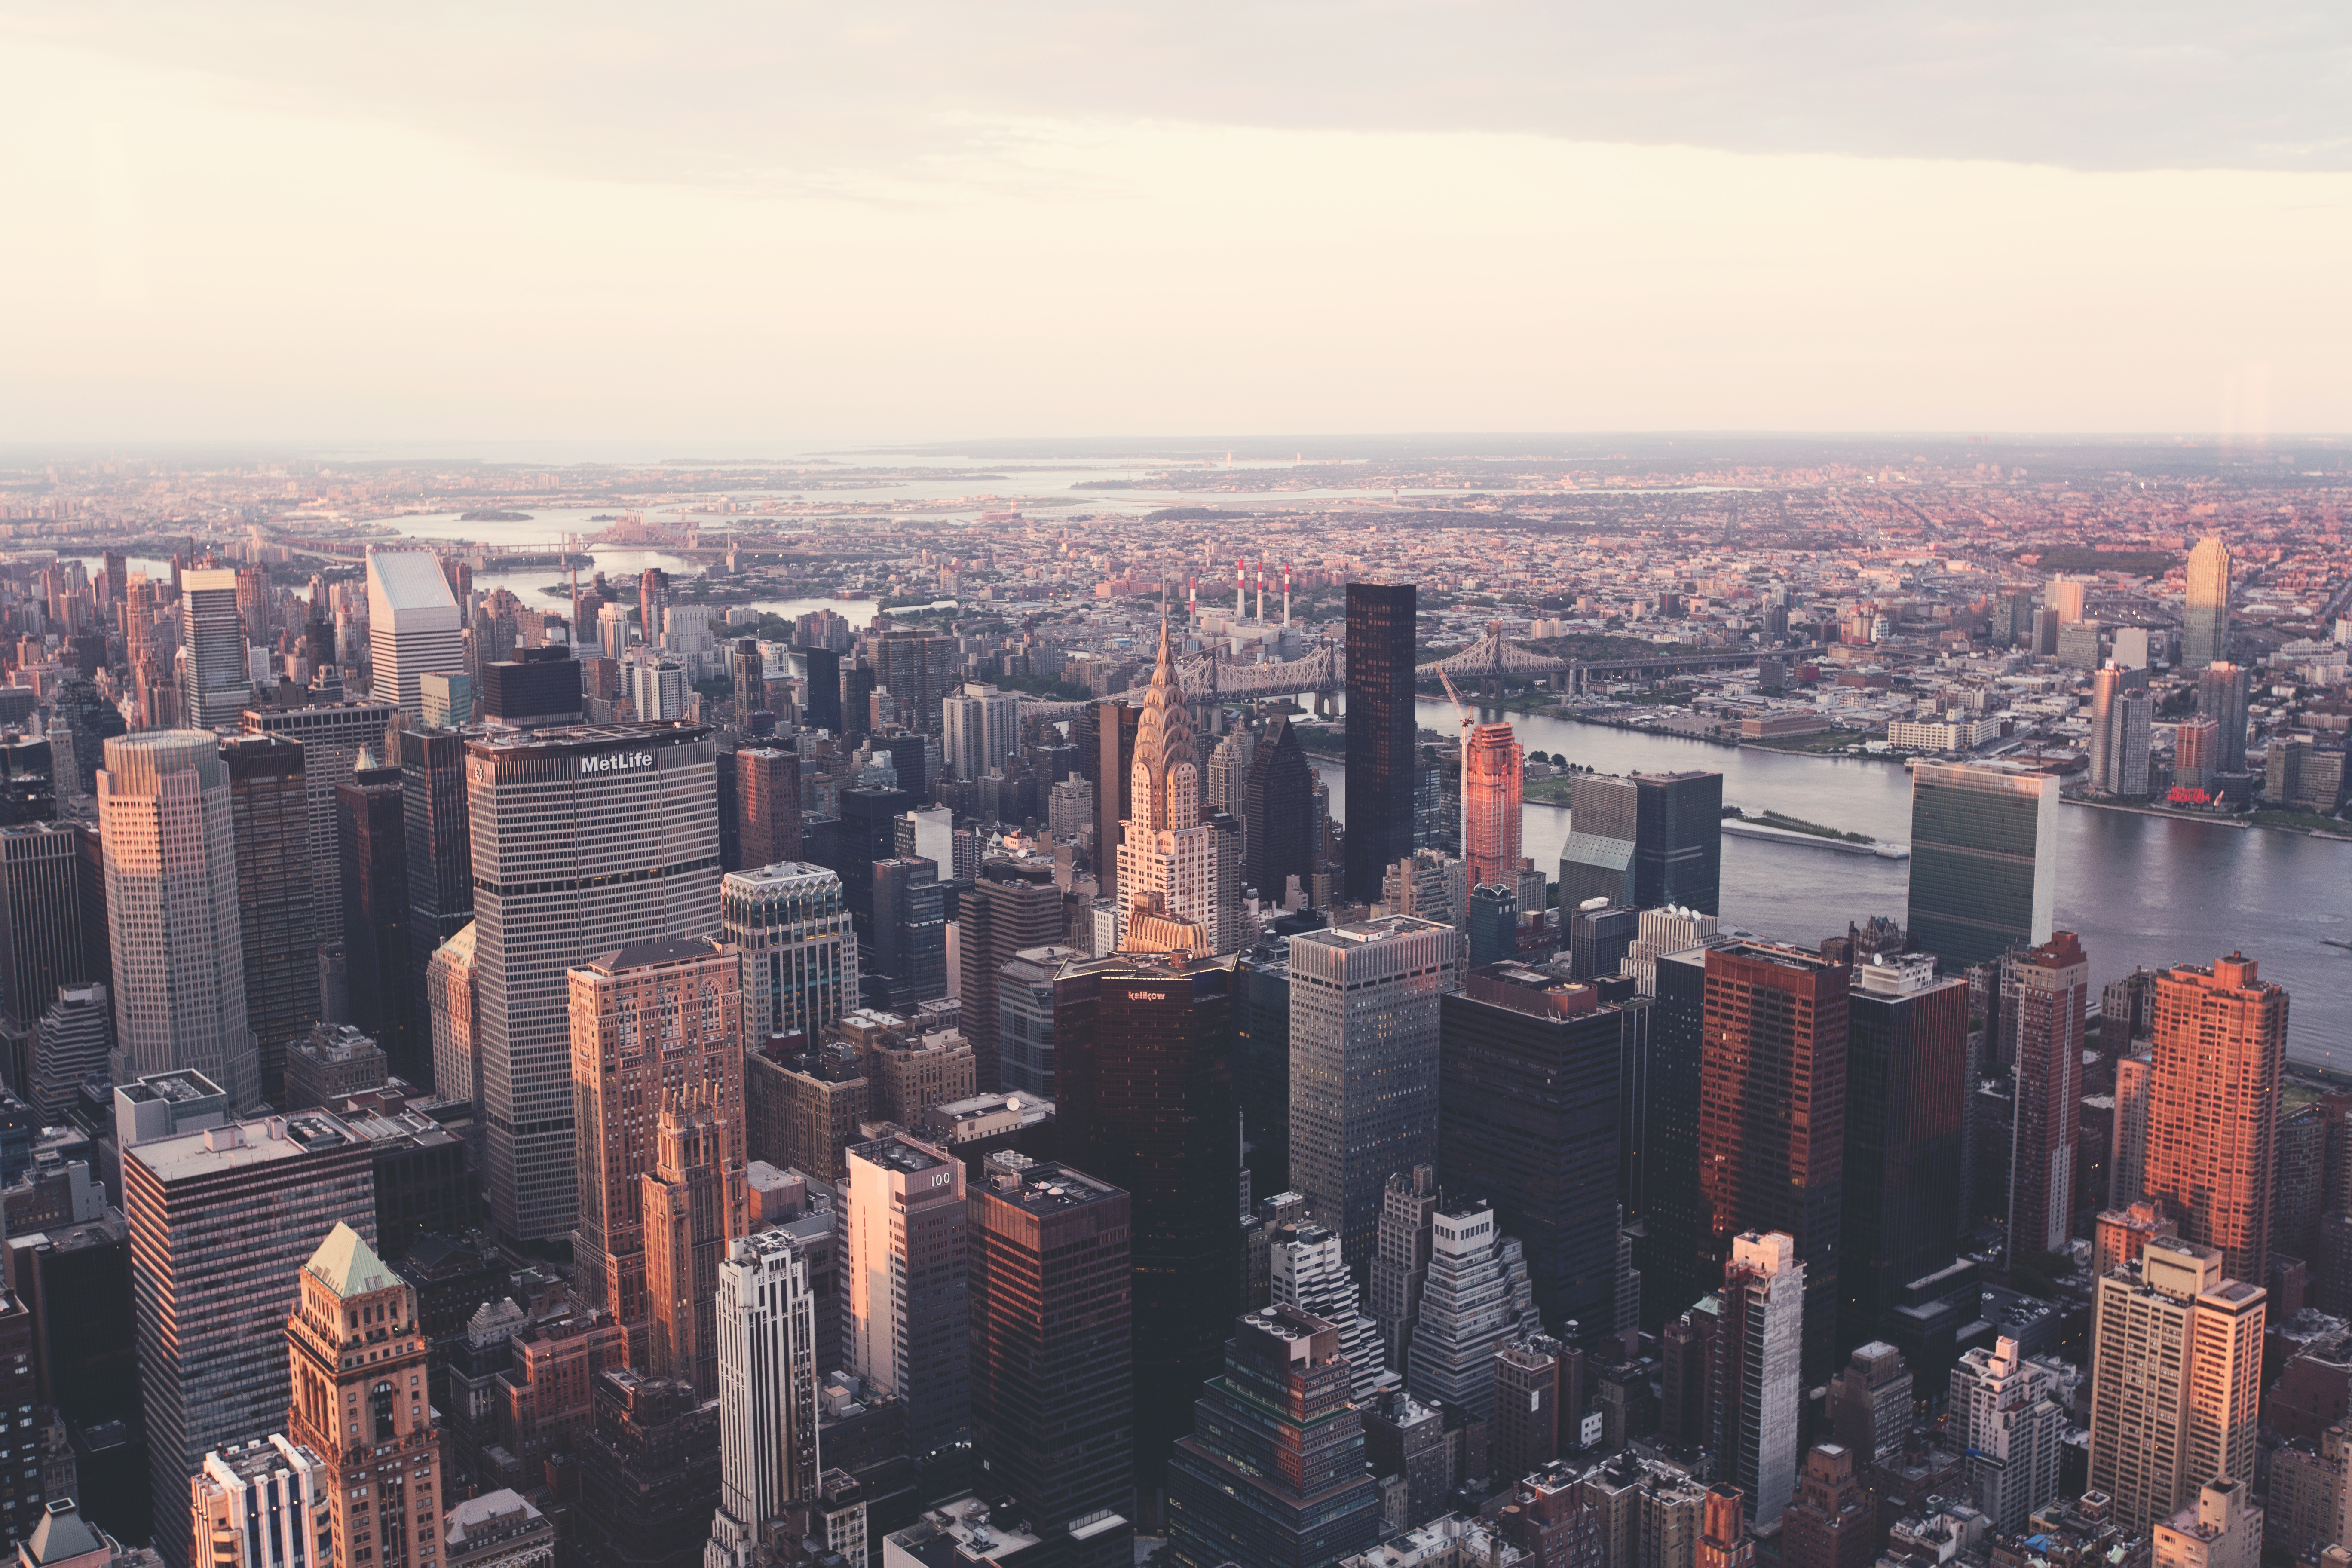
horizon, skyline, photography, view, city, skyscraper, urban, cityscape, panorama, downtown, dusk, evening, tower, aerial, tower block, dense, skyscrapers, top, metropolis, cityview, aerial photography, hd wallpaper, high rises, urban area, residential area, geographical feature, human settlement, atmosphere of earth, metropolitan area, sprawling